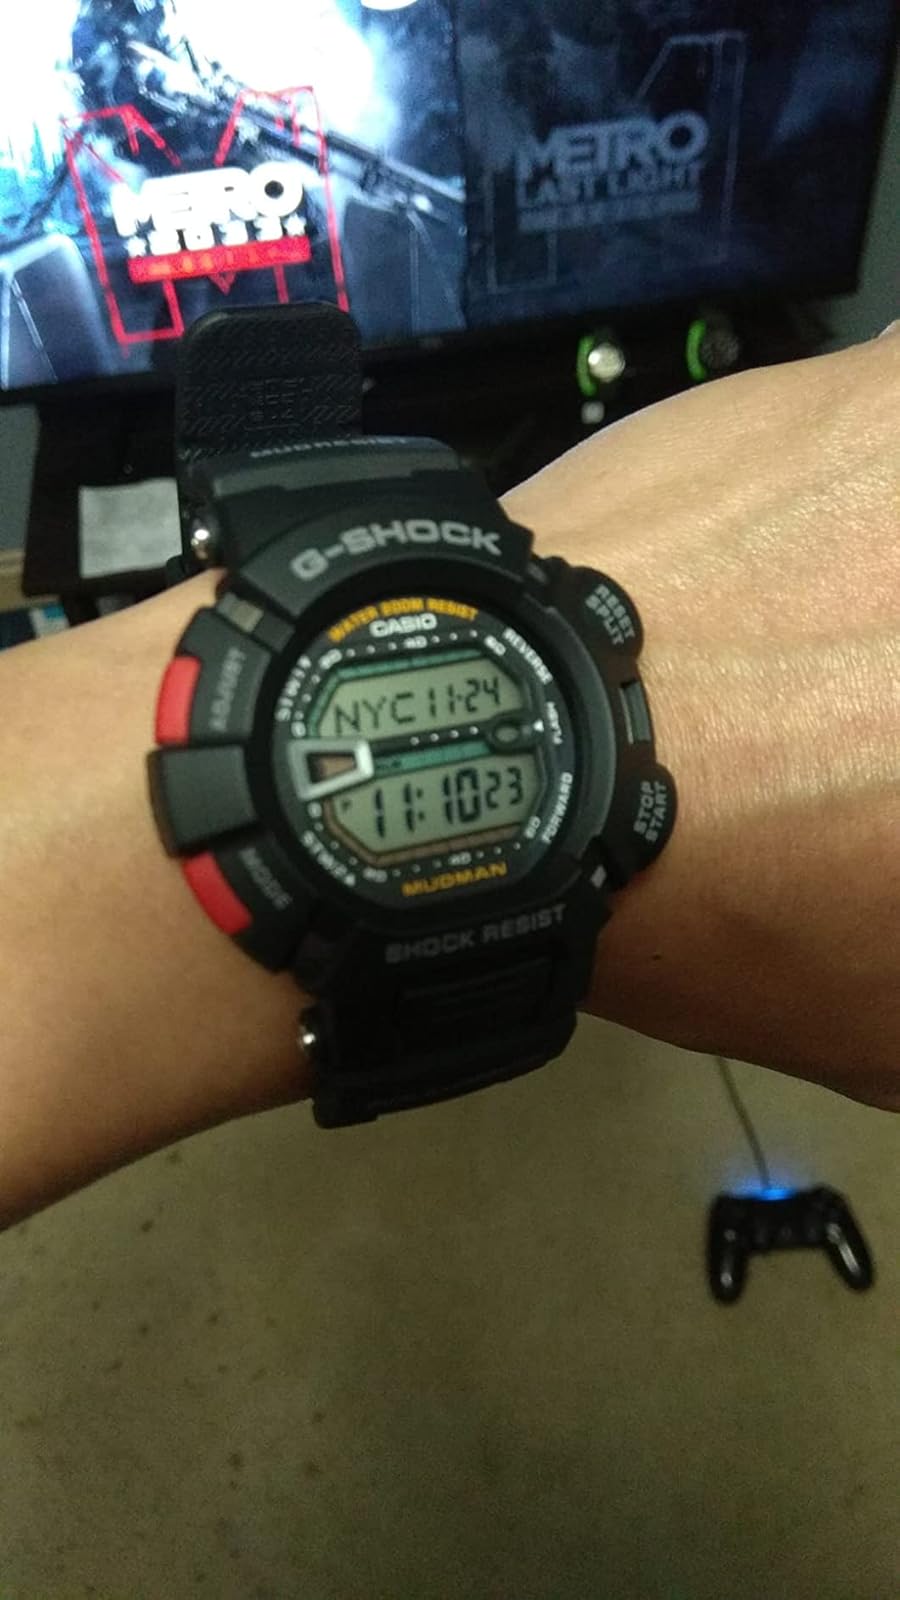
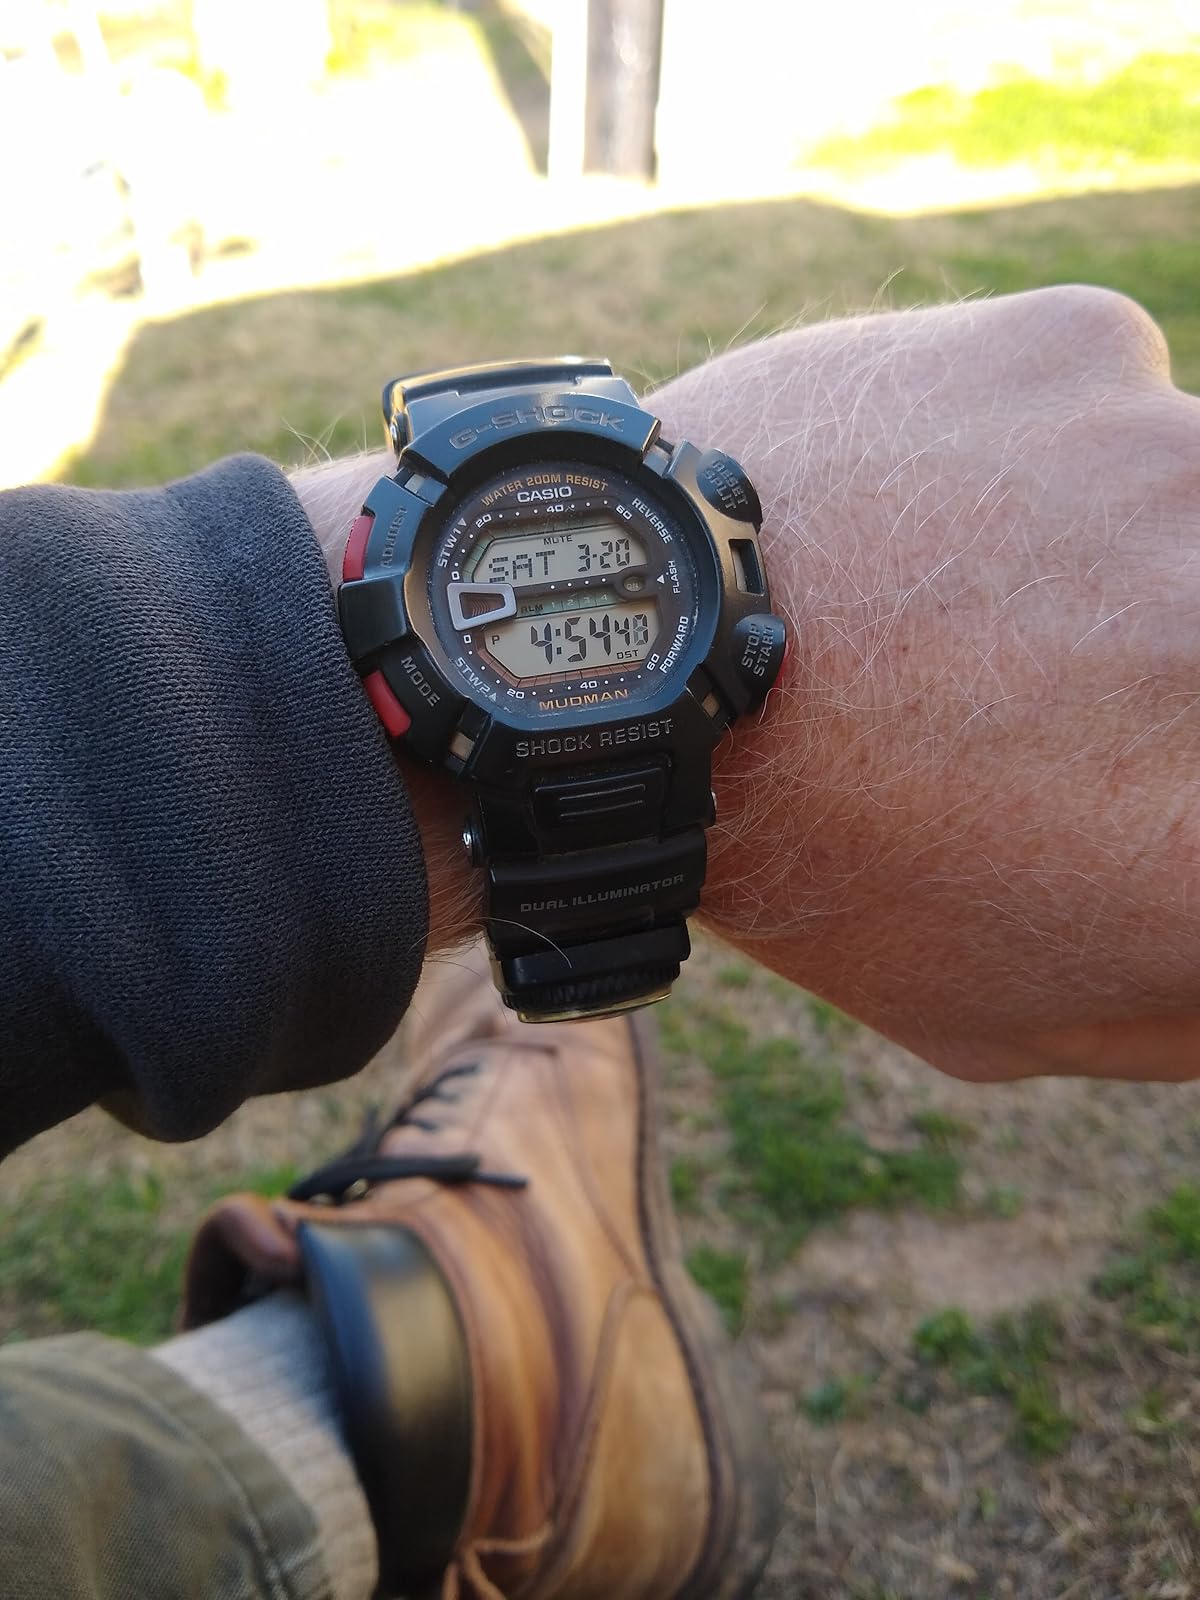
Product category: accessories_watch
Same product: yes